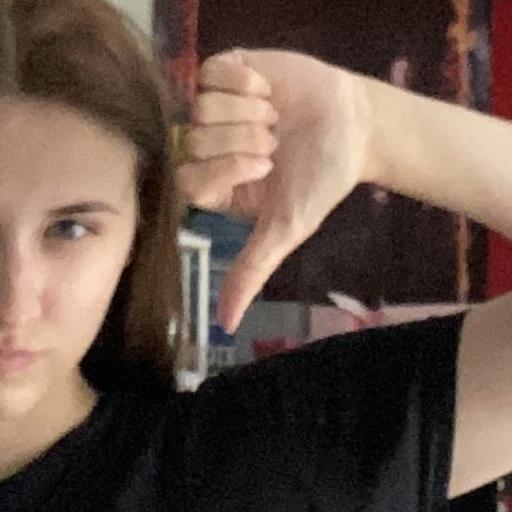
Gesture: dislike